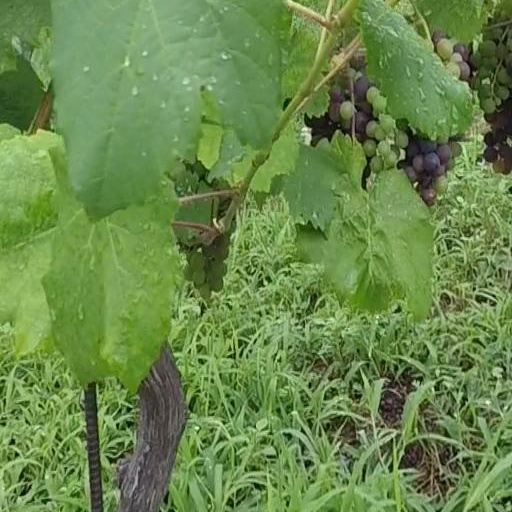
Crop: grape